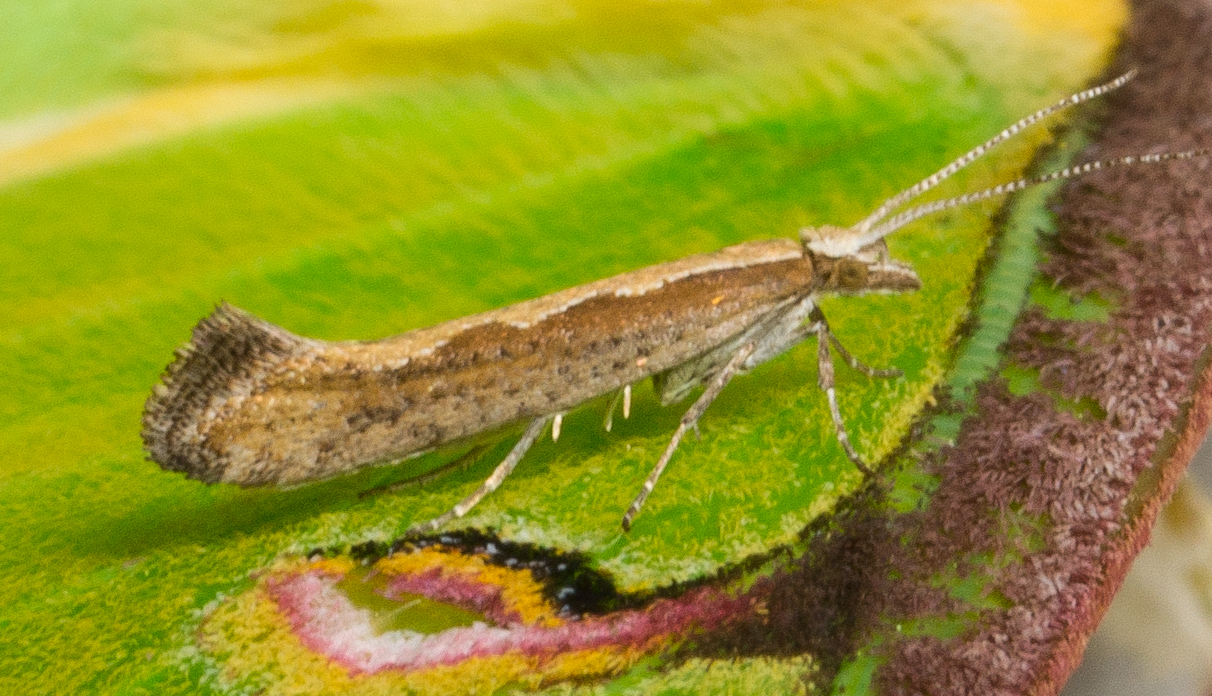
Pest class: diamondback_moth